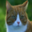
Label: cat